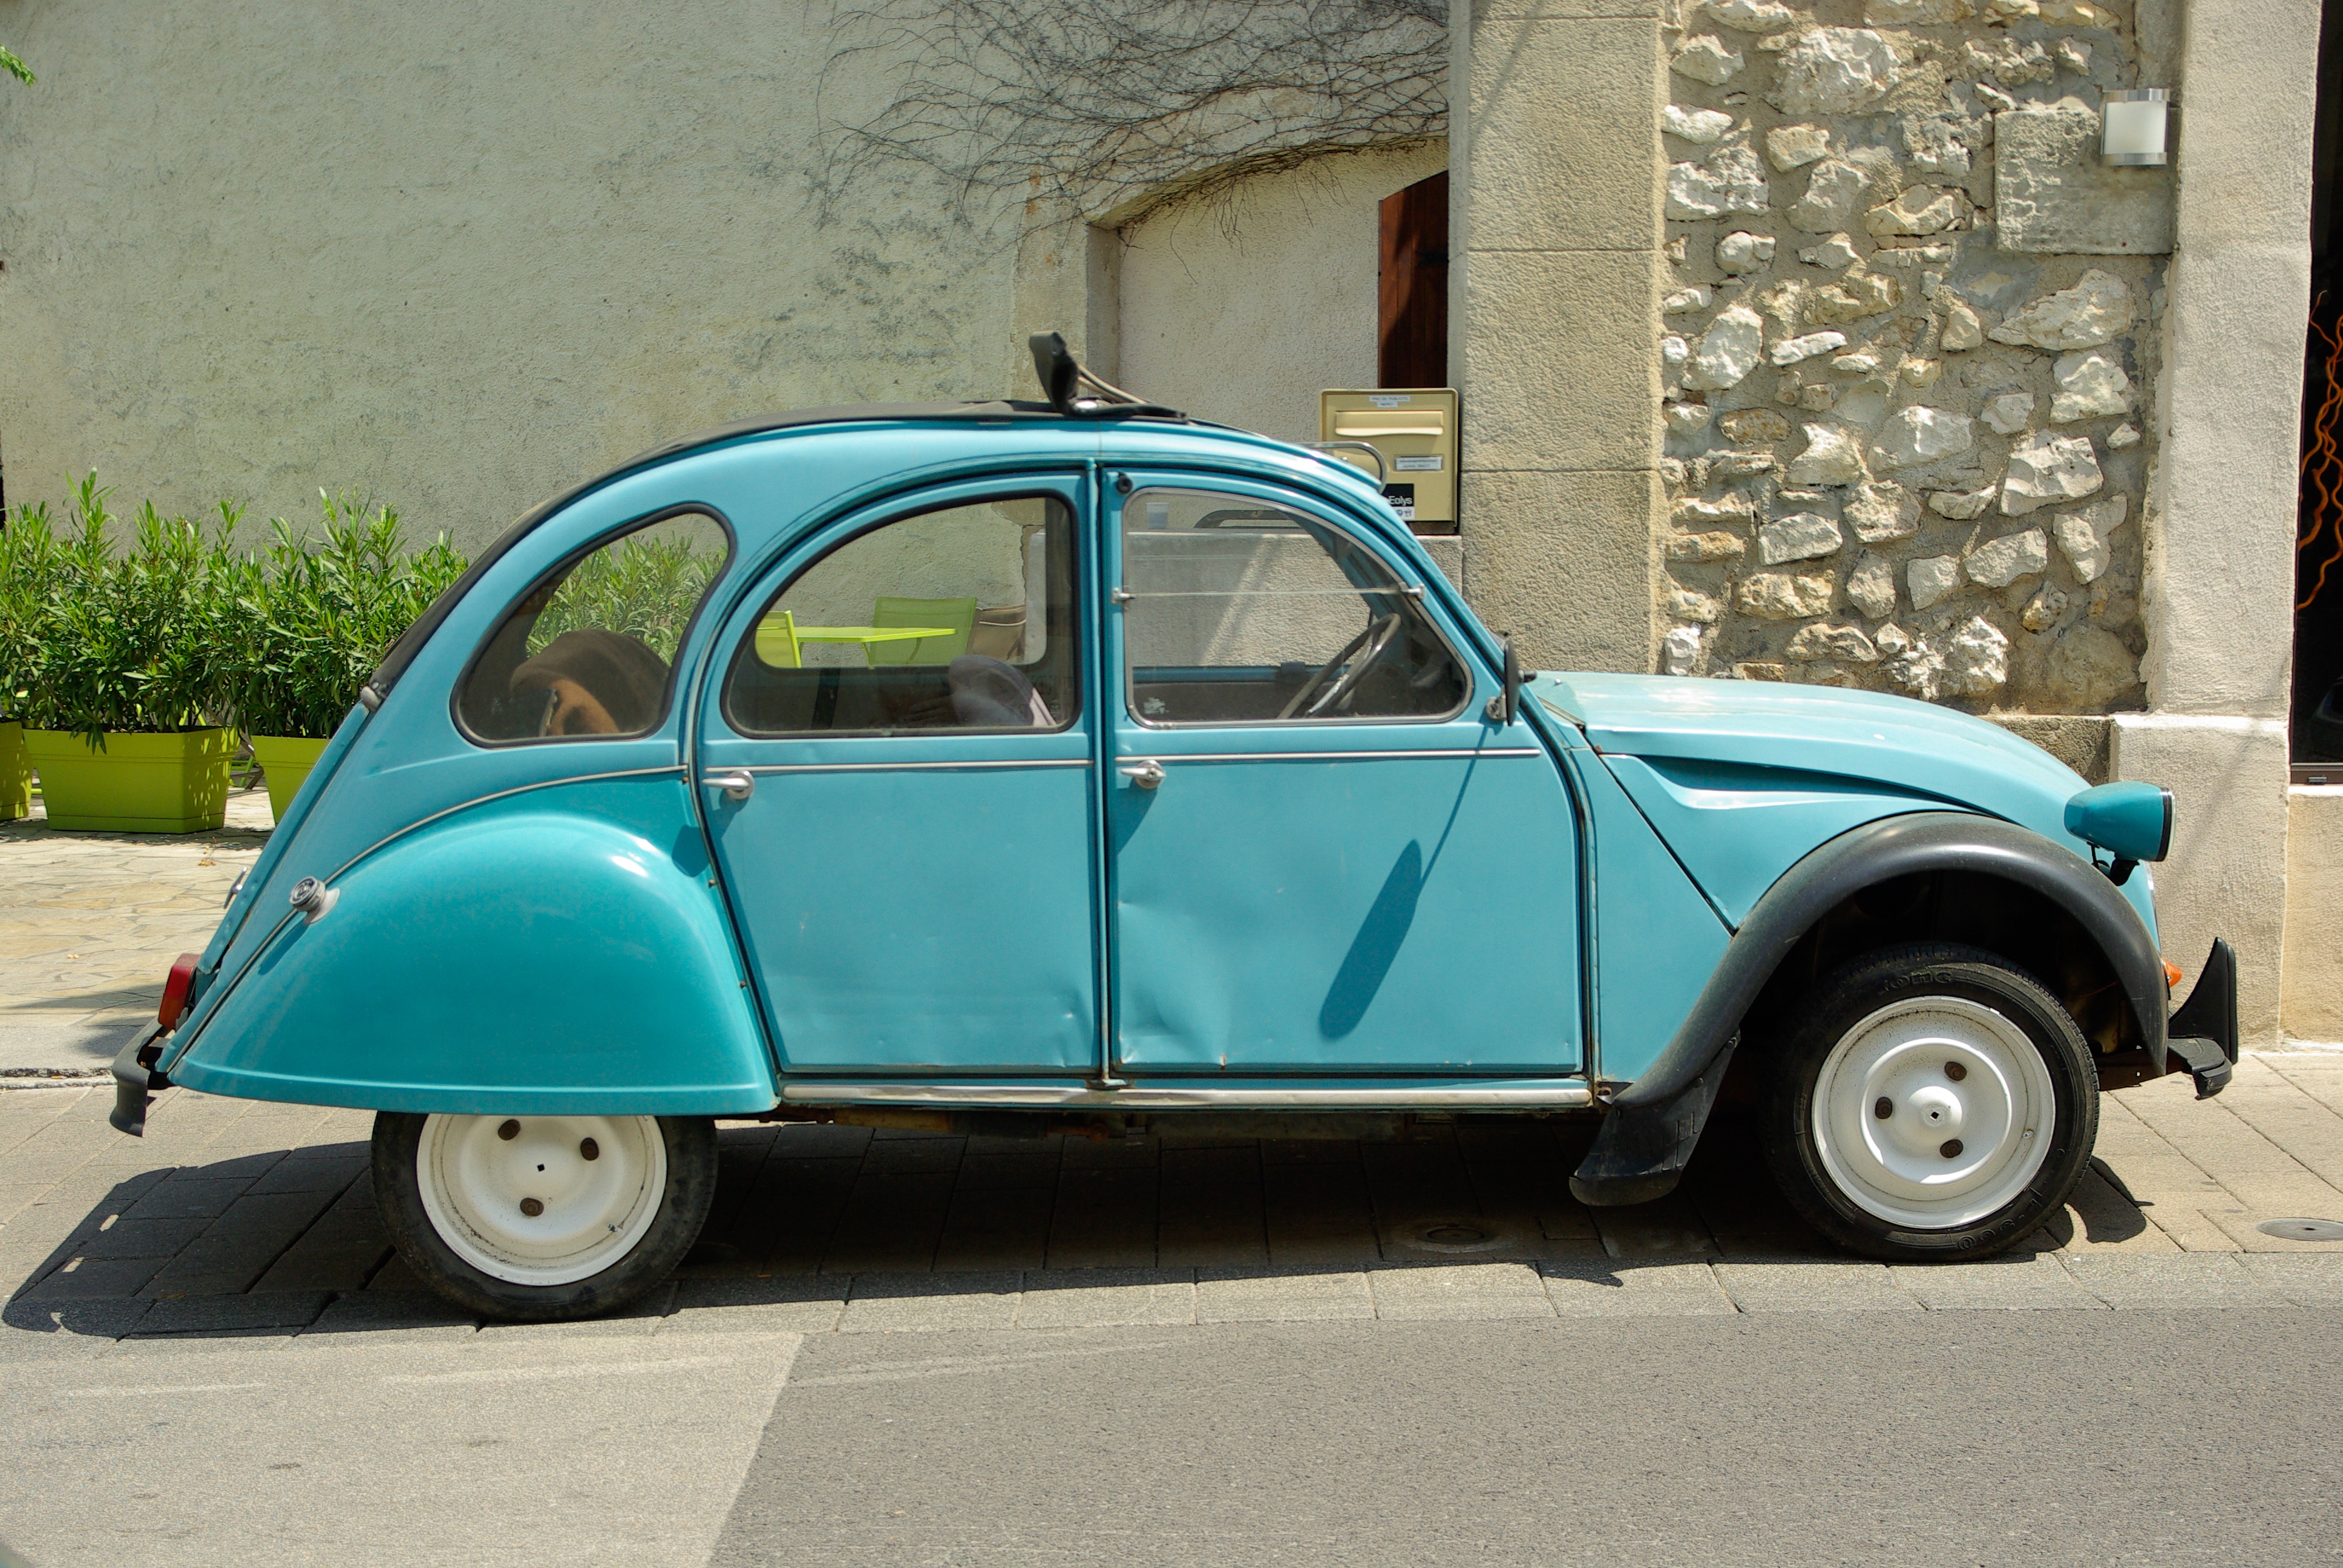
car, vehicle, old car, vintage car, sedan, citroen, 2cv, antique car, city car, land vehicle, volkswagen beetle, automobile make, compact car, mid size car, subcompact car